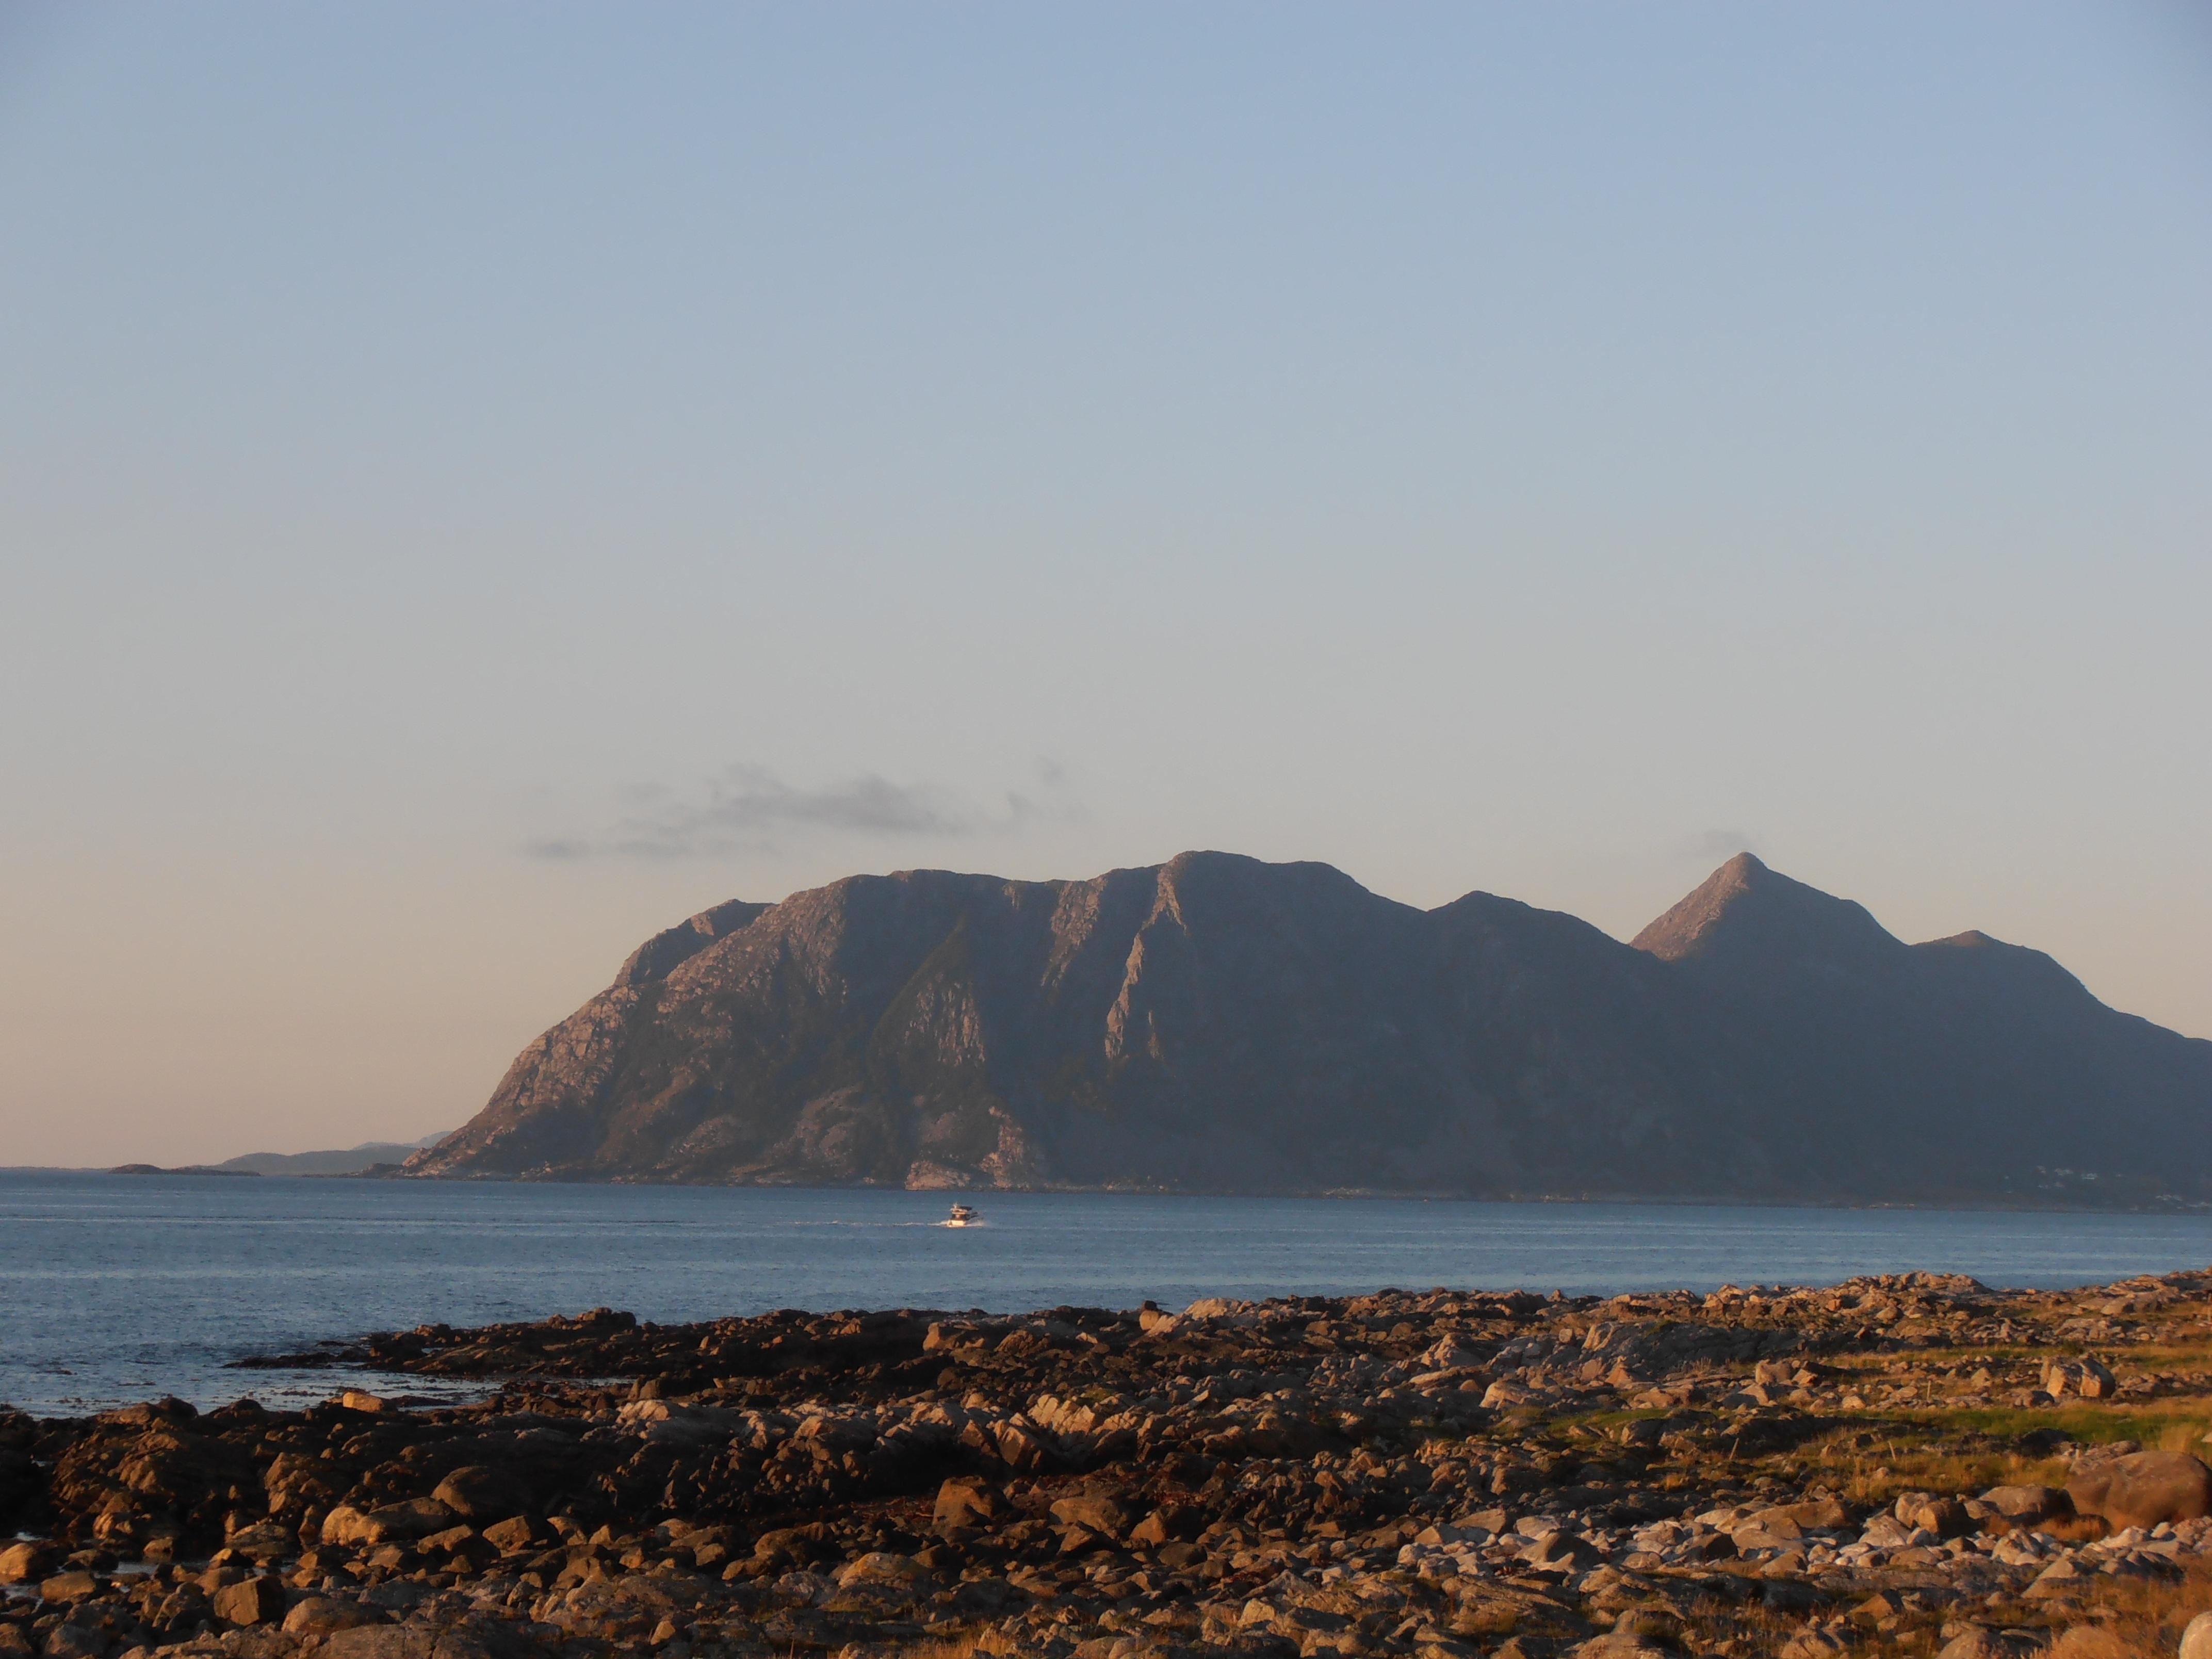
beach, landscape, sea, coast, sand, rock, ocean, horizon, mountain, cloud, sunrise, sunset, morning, hill, shore, wave, dawn, coastline, cliff, dusk, scenic, bay, terrain, body of water, outdoors, loch, norway, cape, scandinavia, landform, geographical feature, atmospheric phenomenon